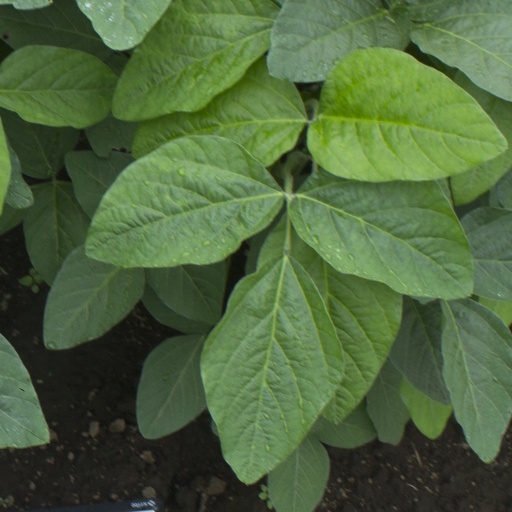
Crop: soybean